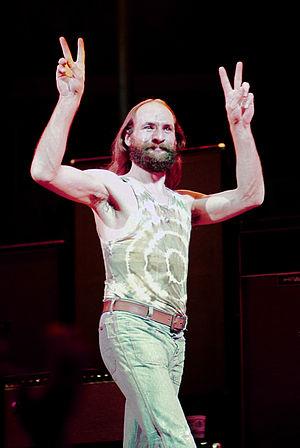
Michael Thomas Pinder est un musicien britannique.
Le rock électronique est un genre de musique rock généré par instruments électroniques. Il dépend principalement des développements technologiques, en particulier le synthétiseur, du format digital MIDI et de la technologie informatique.